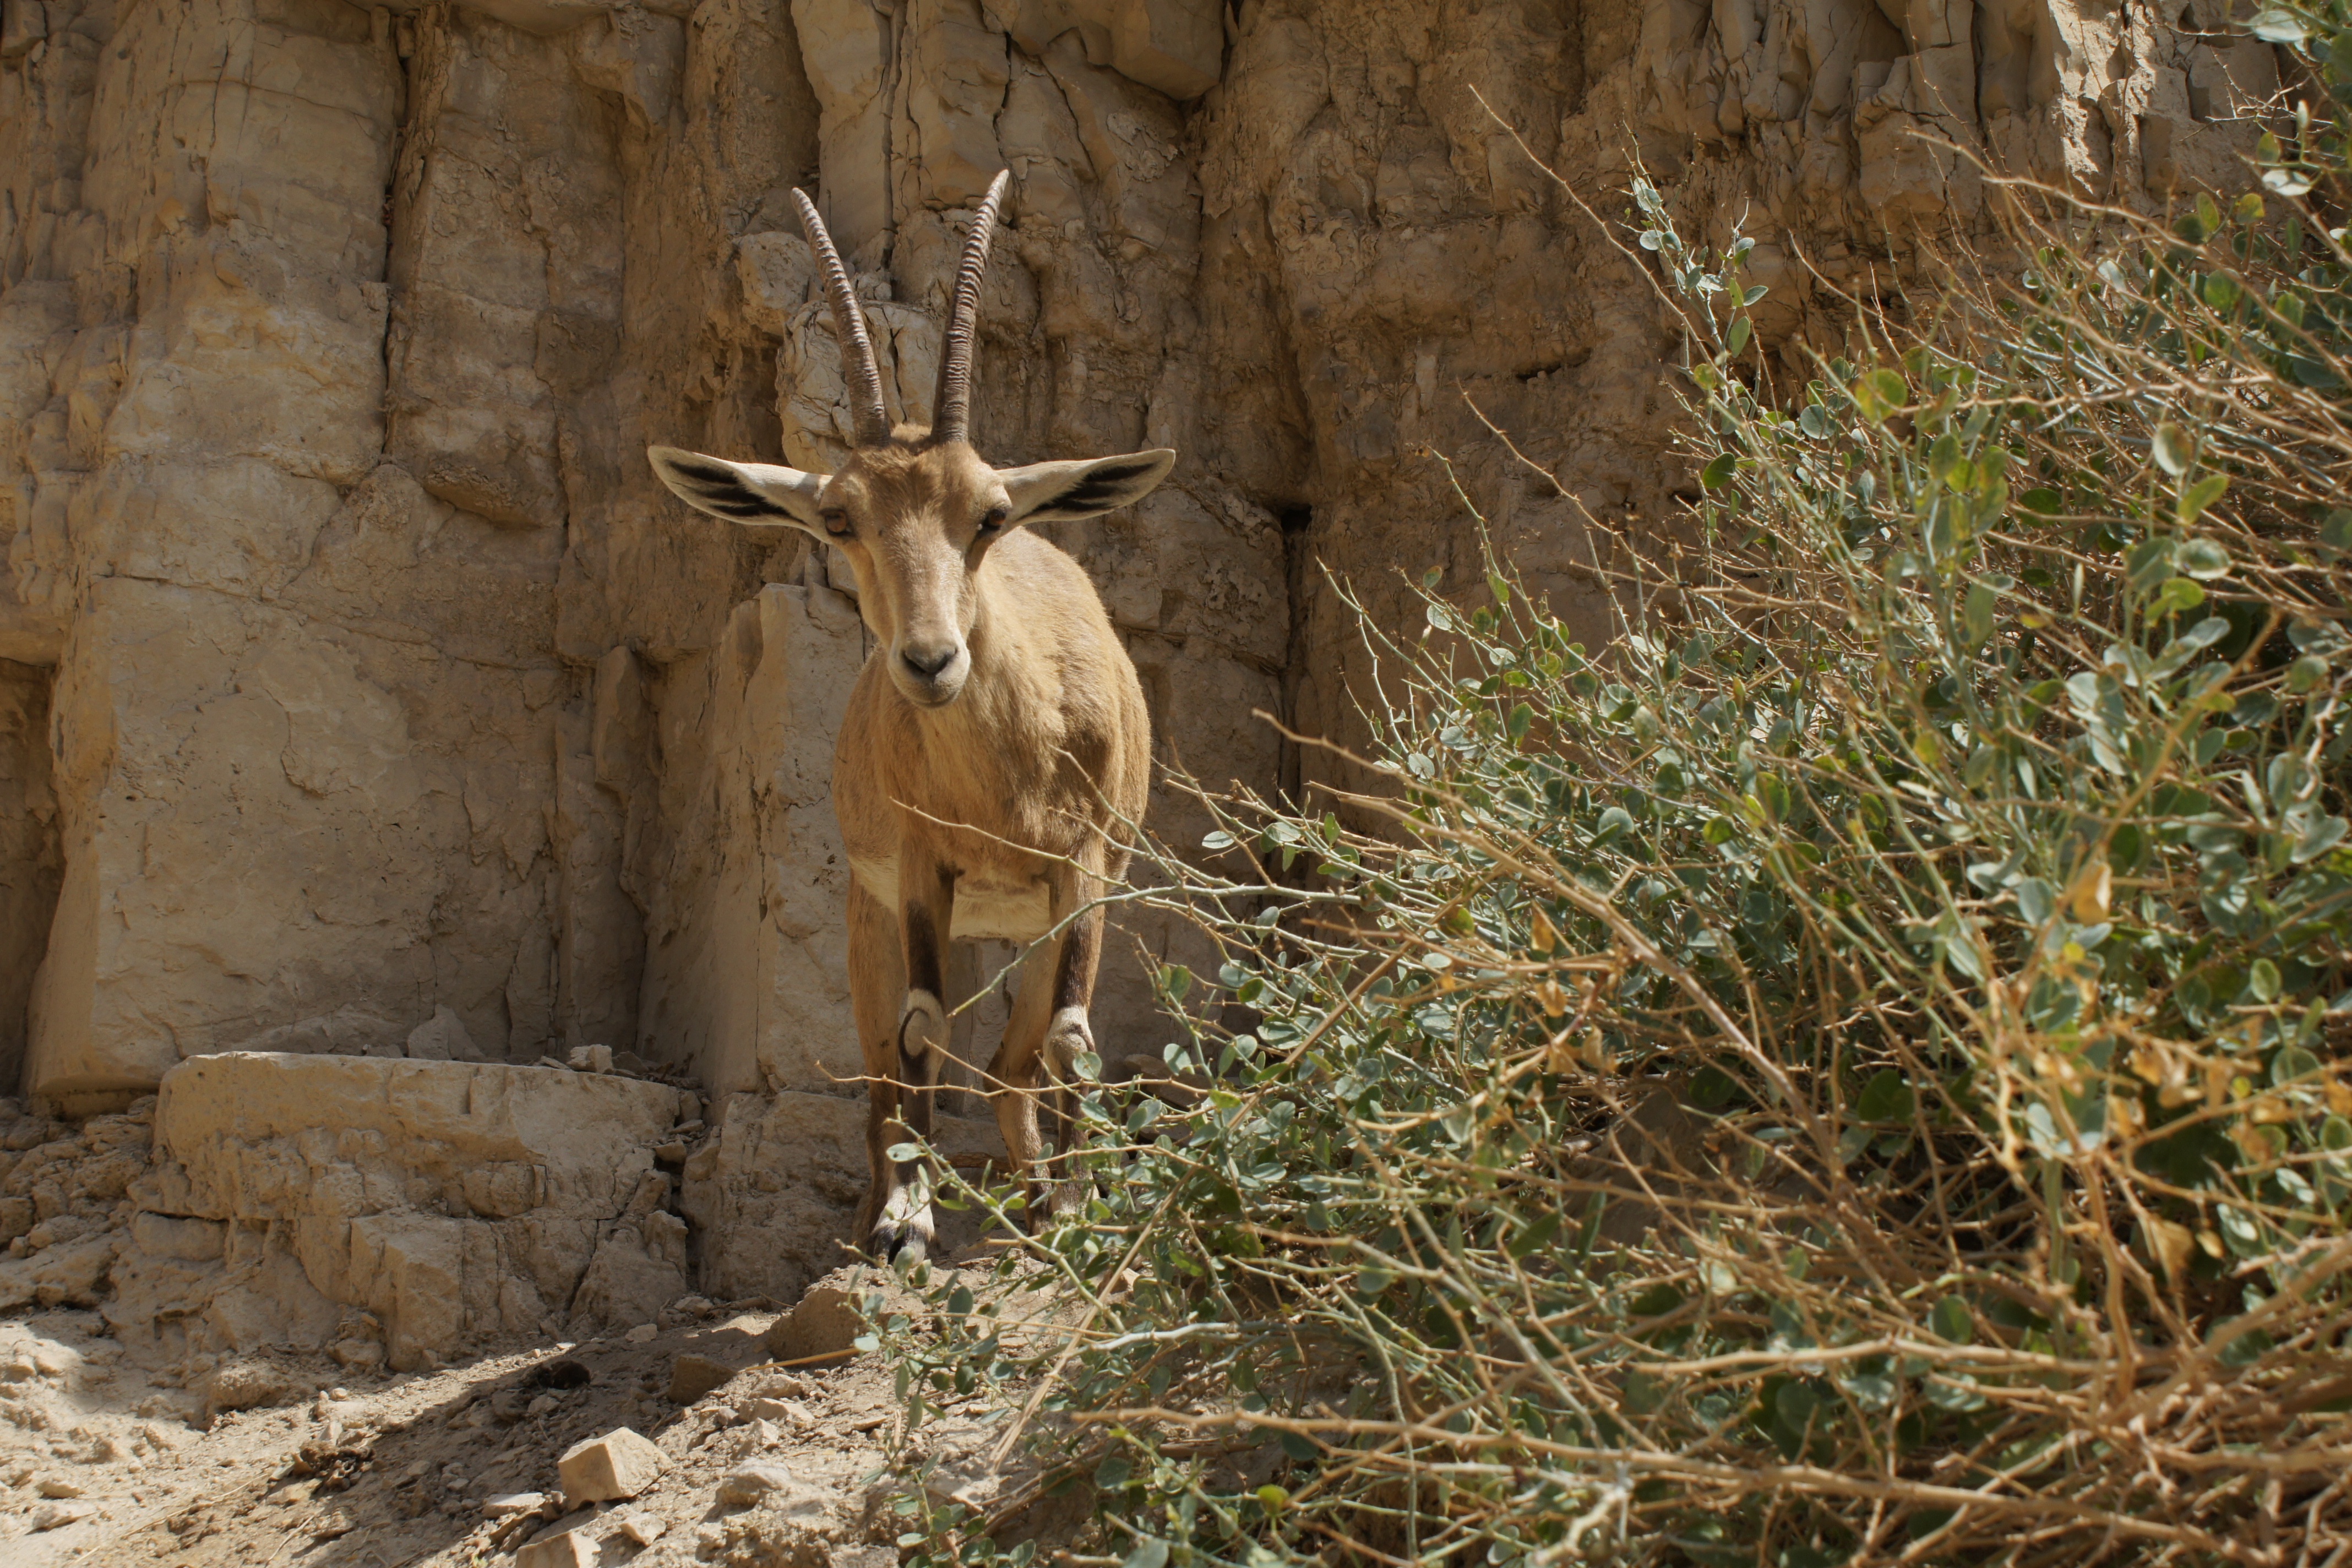
nature, animal, wildlife, wild, deer, zoo, mammal, fauna, antelope, mountains, capricorn, white tailed deer